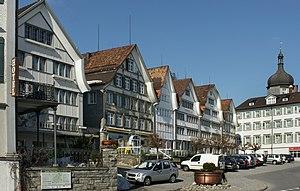
Gais est une commune suisse du canton d'Appenzell Rhodes-Extérieures.